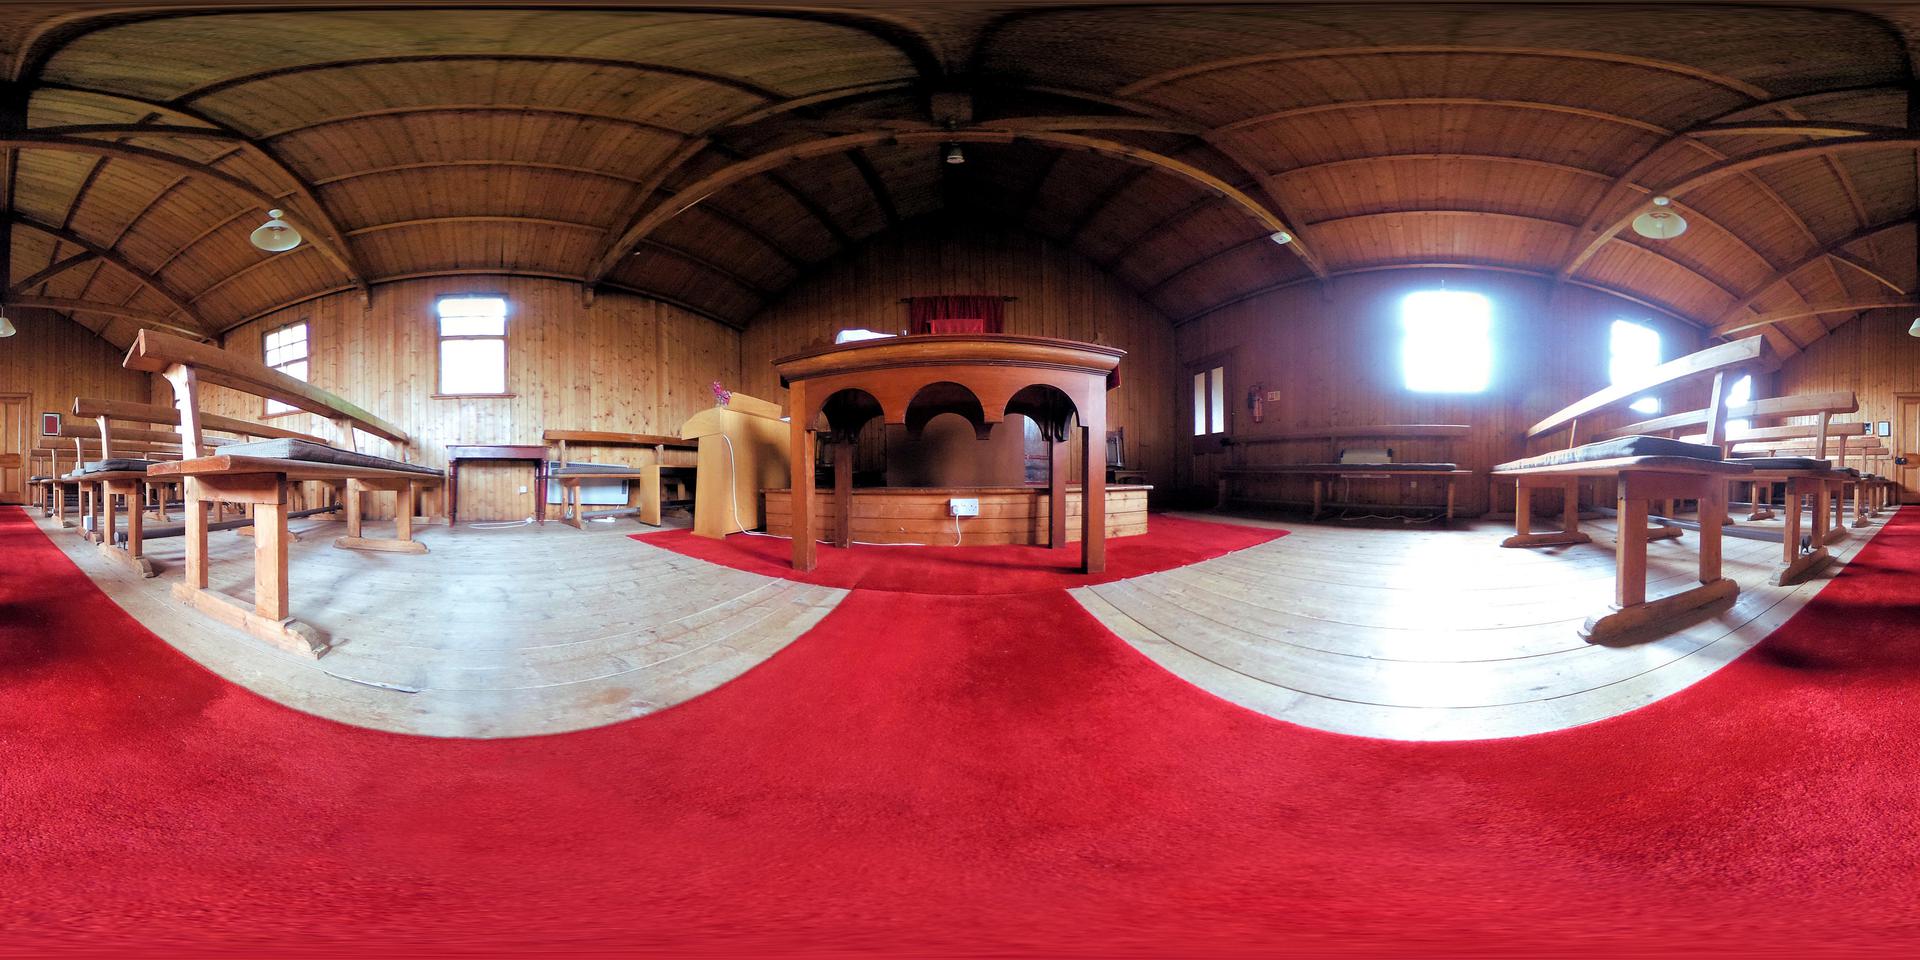
Referred object: Red fire extinguisher next to the door

Referred object: the wooden pulpit

Referred object: the bench opposite the pulpit